Describe the emotion expressed in this image:  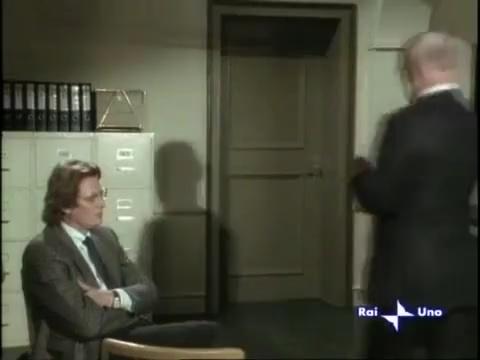
This person displays Pain, valence and arousal with low intensity.